BC Angels

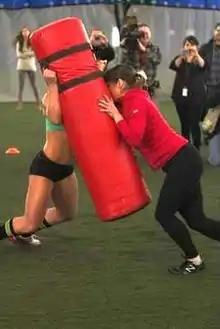
Applicants trying out for the BC Angels were told to don "cute gym wear".

The BC Angels were a women's football team in the Lingerie Football League (LFL) and played in the 2012 LFL Canada season. Based in Abbotsford, British Columbia, (70 kilometres away from Vancouver) the Angels played their home games at the Abbotsford Entertainment & Sports Centre. The Angels won the Lingerie Bowl Canada I, the league championship in the only season it was contested.